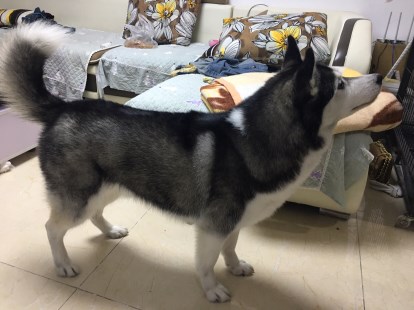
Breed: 1160-n000003-Siberian_husky